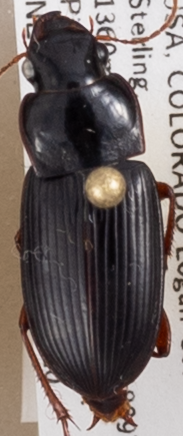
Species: Harpalus paratus
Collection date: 2018-09-20
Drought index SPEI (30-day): -0.9
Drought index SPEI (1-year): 0.86
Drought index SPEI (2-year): -0.128